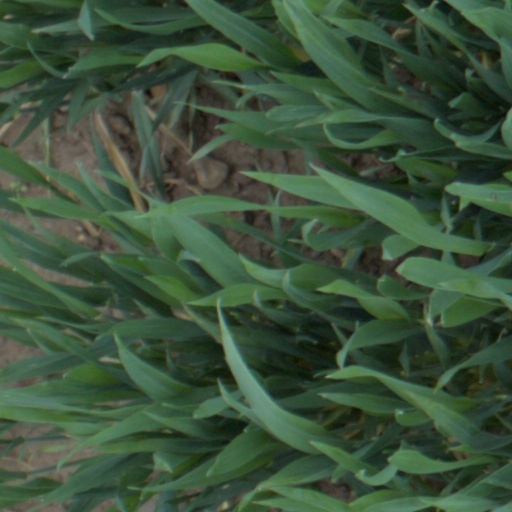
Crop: wheat